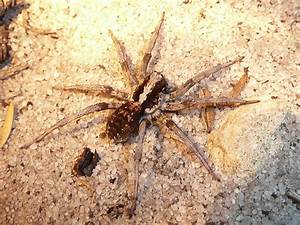
Label: spider